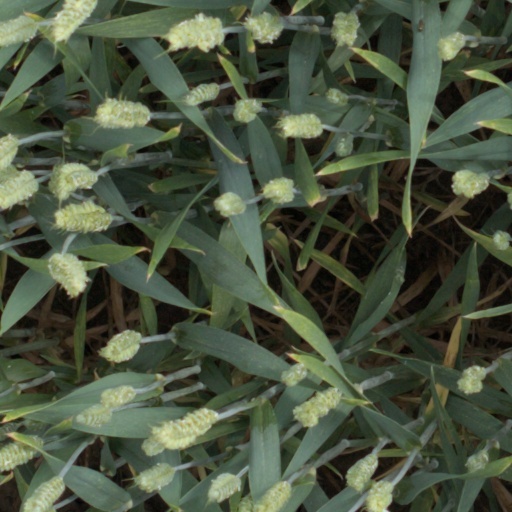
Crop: wheat